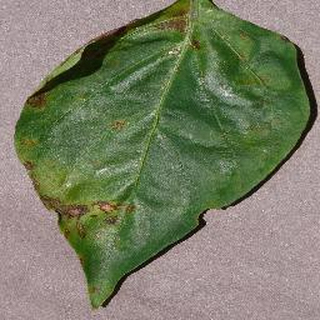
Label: bell_pepper_bacterial_spot